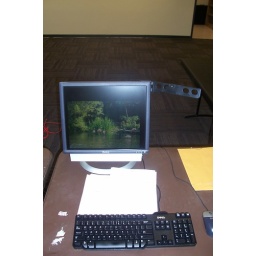
Bare bones...the table had a bubble in it so the keyboard kind of rocked around.